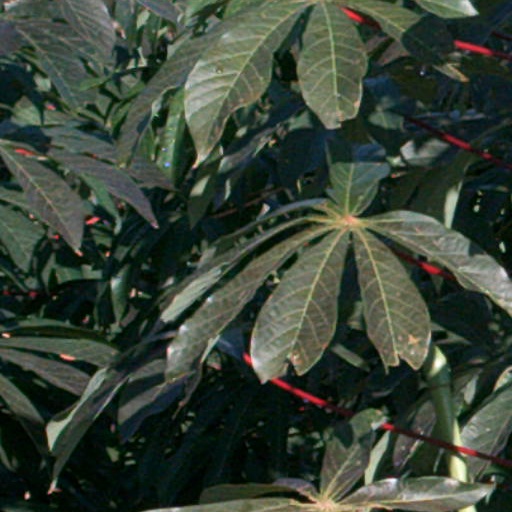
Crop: cassava